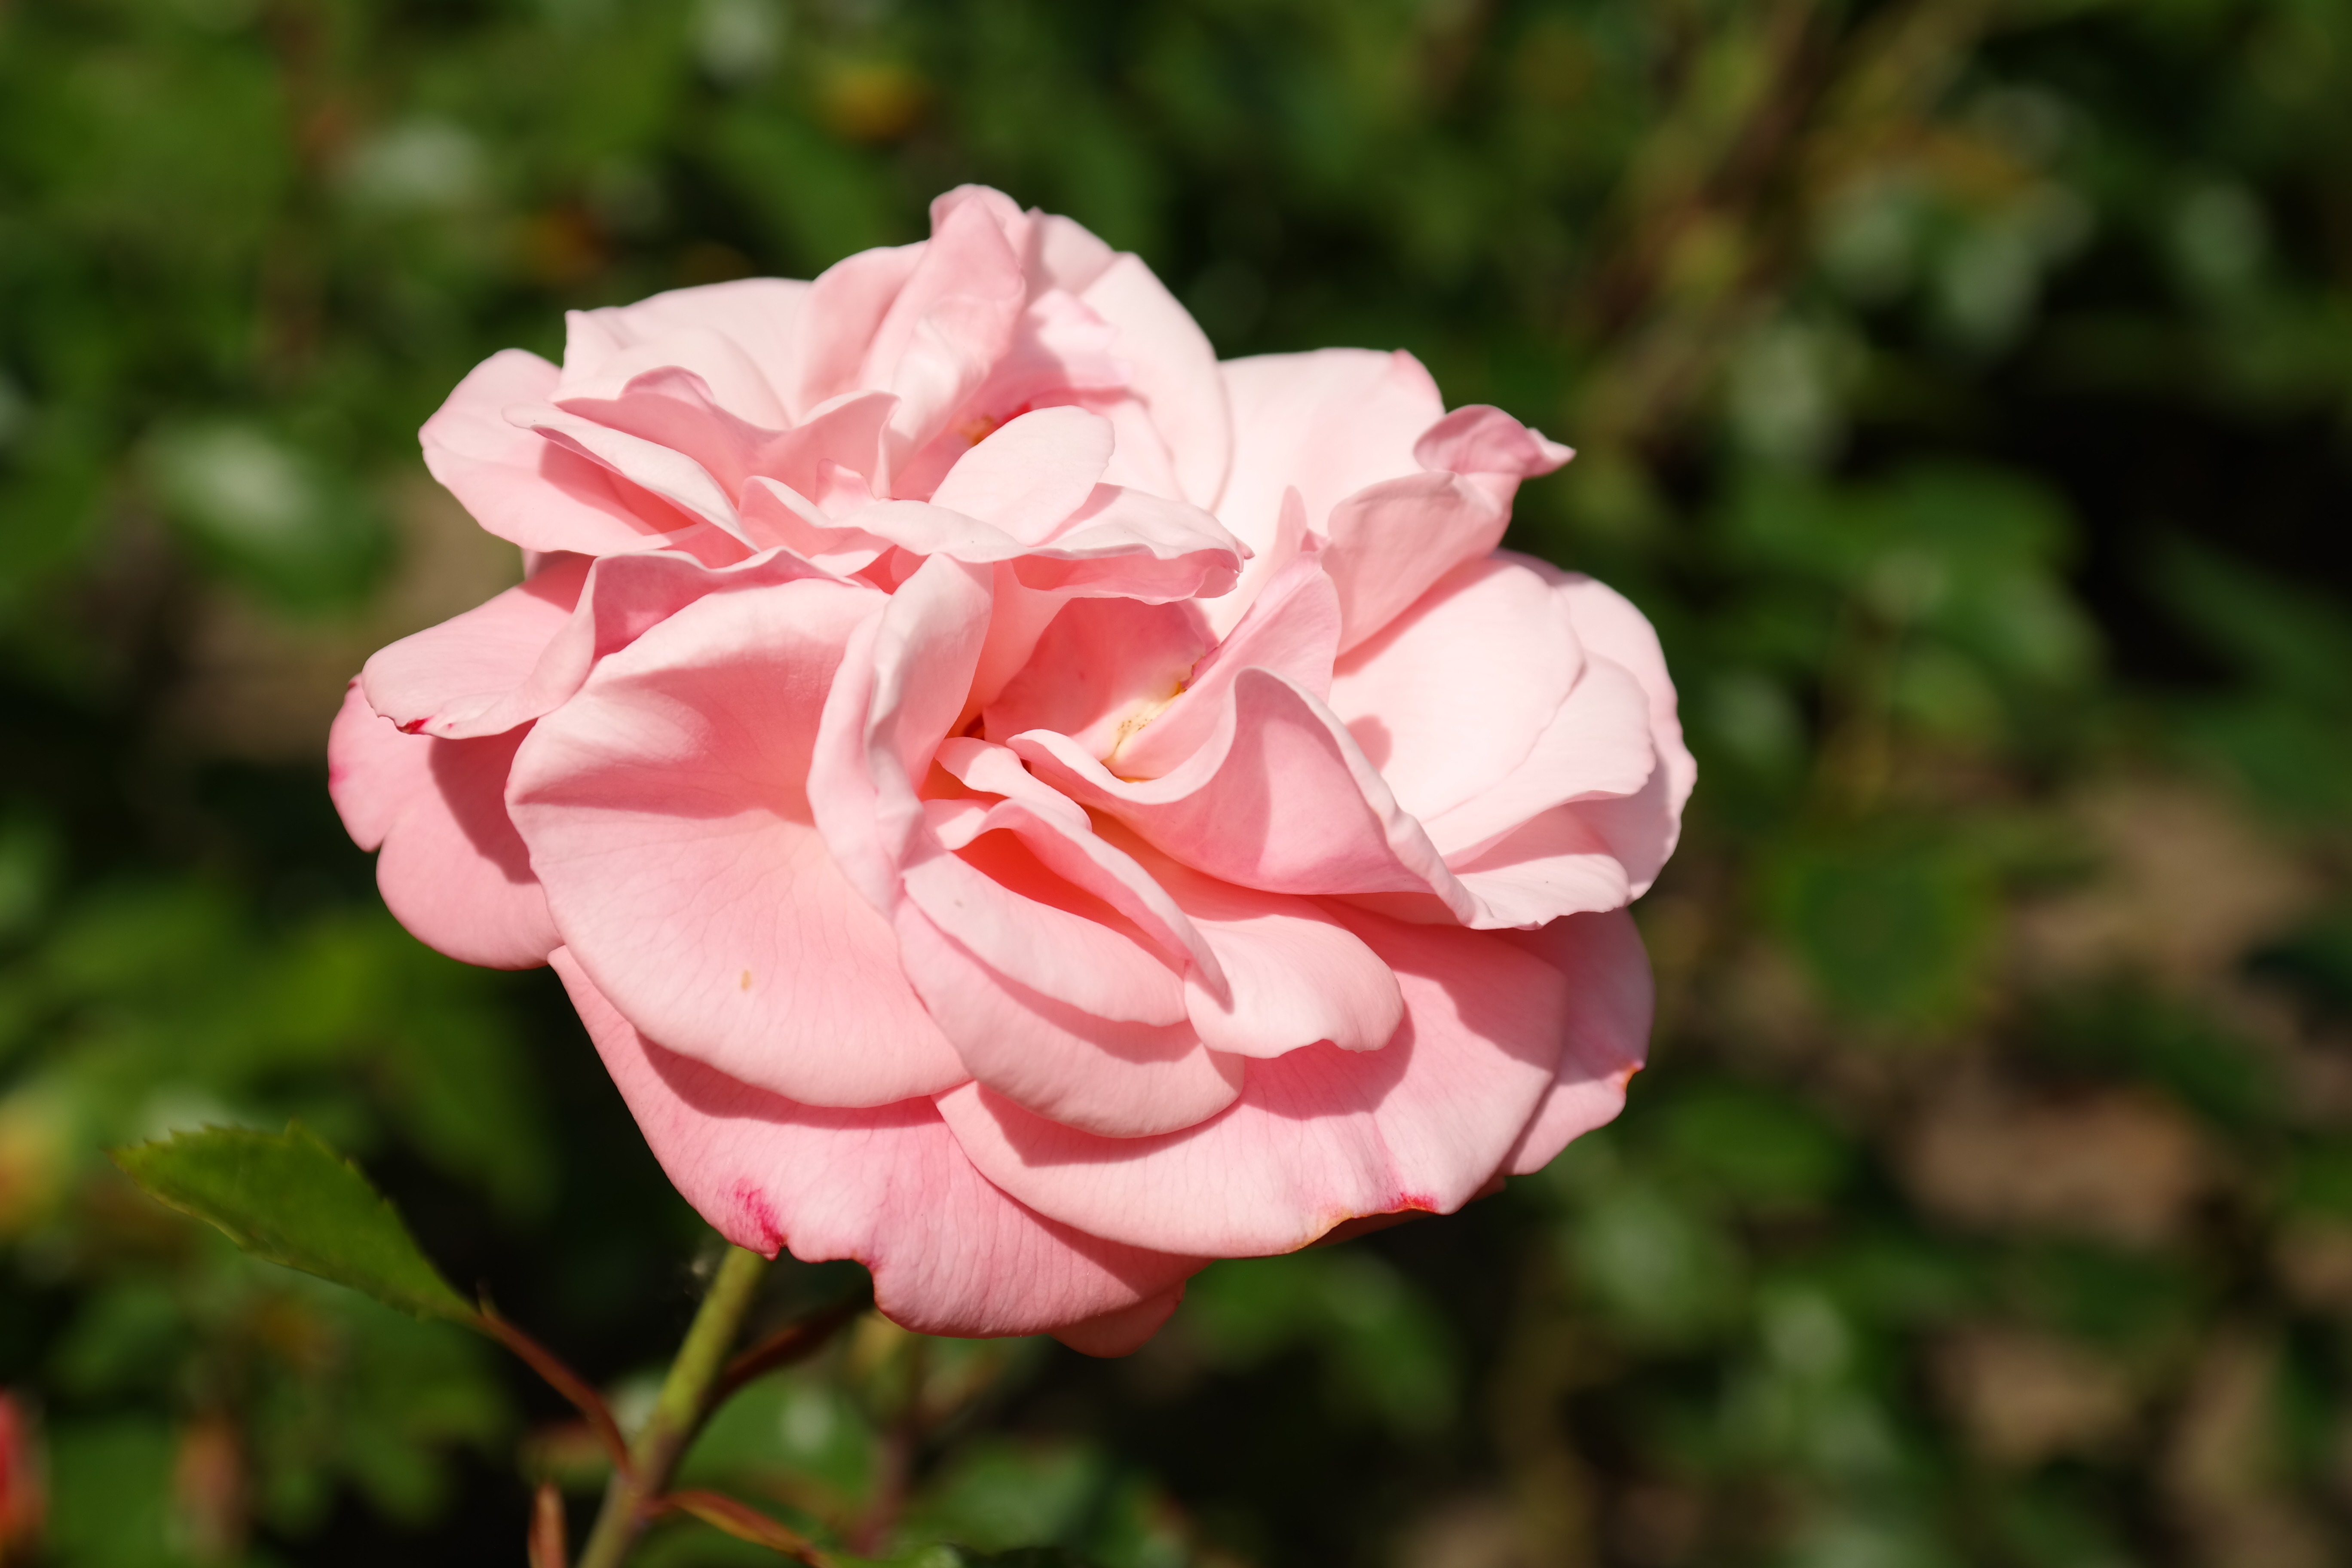
blossom, plant, flower, petal, bloom, rose, pink, flora, floribunda, macro photography, ornamental plant, garden plant, rose greenhouse, flowering plant, garden roses, rose family, schnittblume, rosaceae, land plant, rosa centifolia, rose order